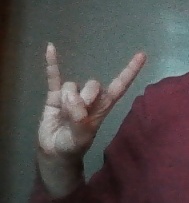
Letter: la